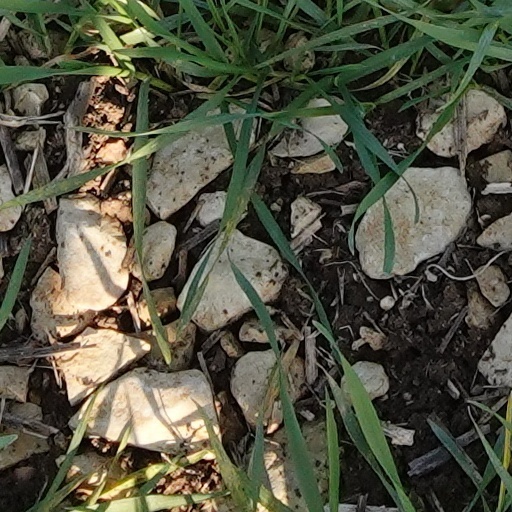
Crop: wheat